Milton Casco

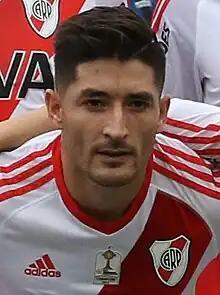
Casco with River Plate in 2016

Milton Óscar Casco (born 11 April 1988) is an Argentine professional footballer who plays as left-back for River Plate.